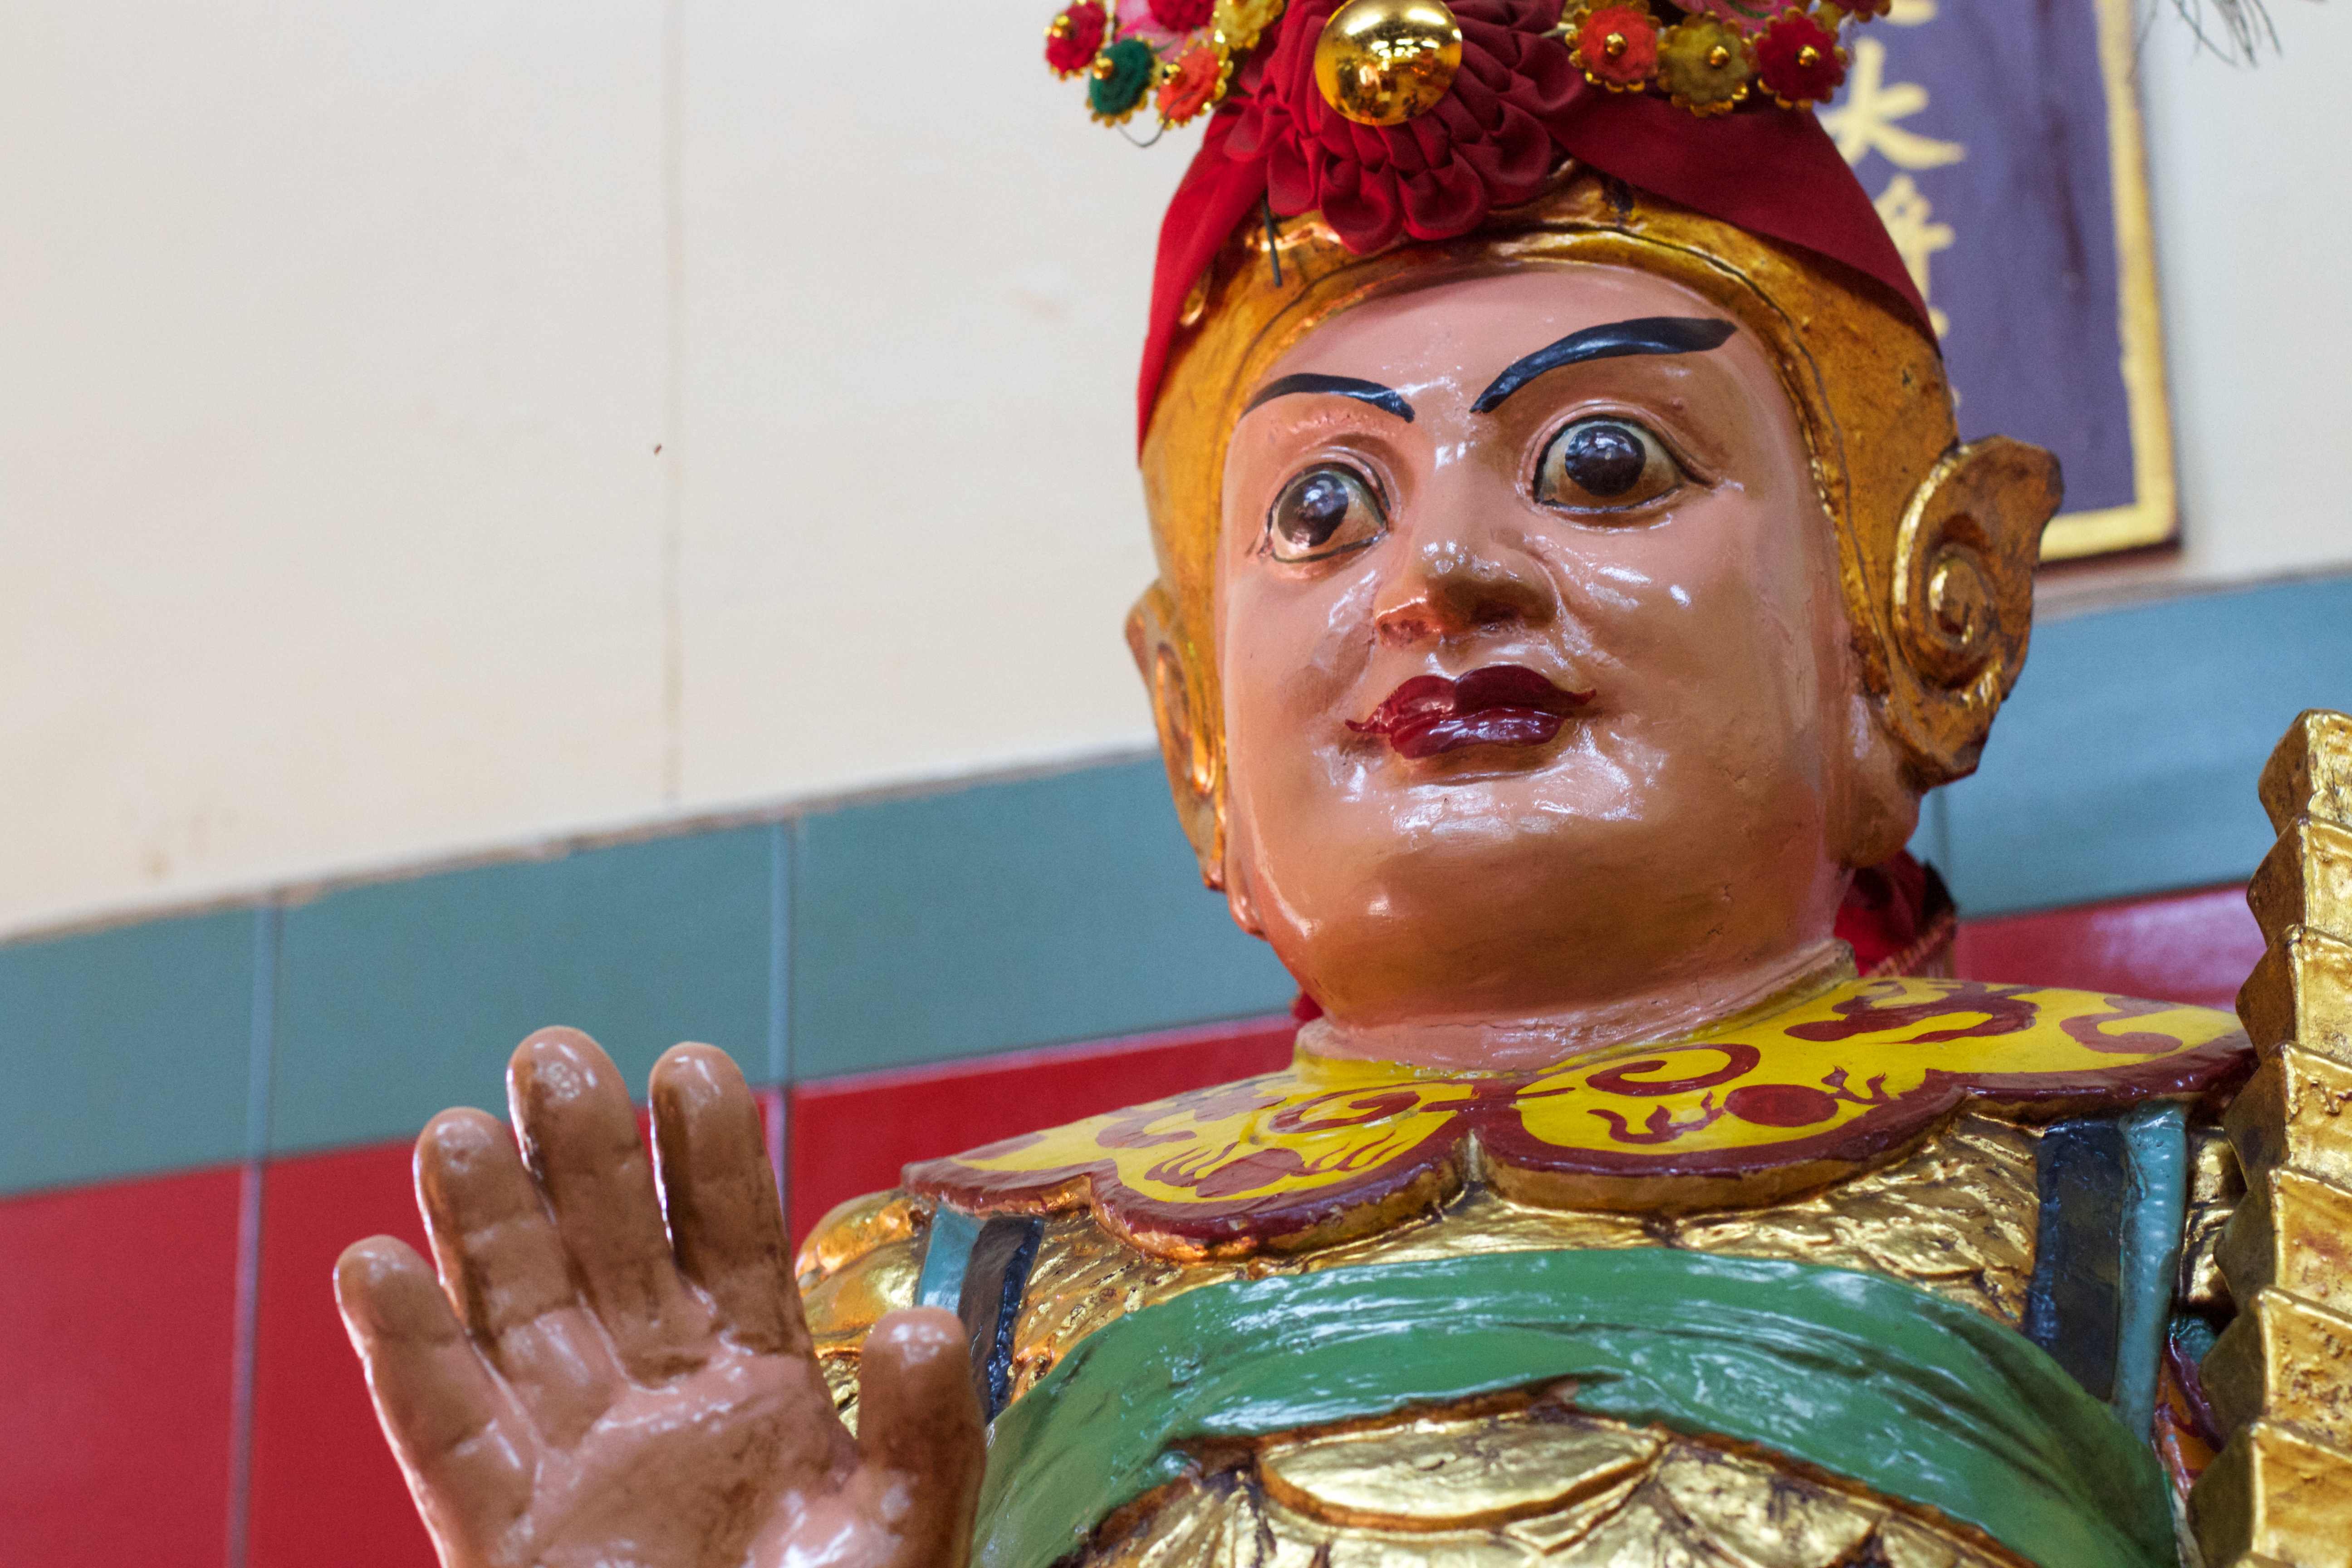
statue, carnival, temple, tradition, 2013365